Verkhovna Rada

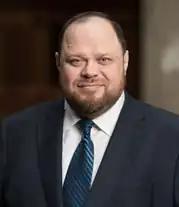
Chairman of the Rada, Ruslan Stefanchuk

The Verkhovna Rada elects from among its ranks a Chairman (Speaker), a First Deputy Chairman, and a Second Deputy Chairman.